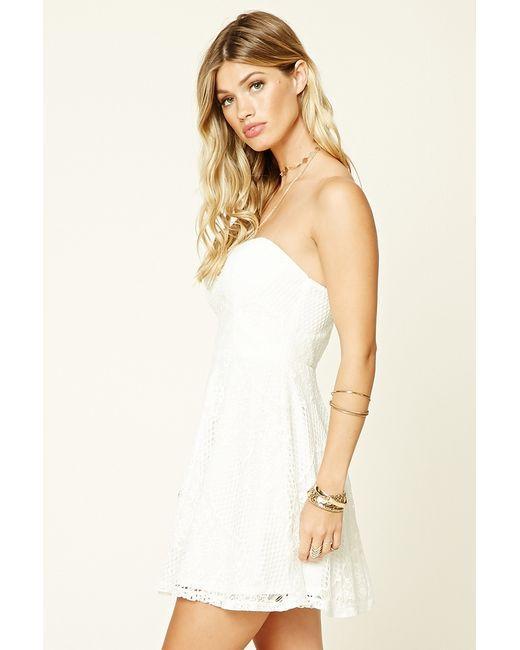
Weißes schulterfreies Kleid für Frauen und Partyveranstaltungen